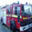
Label: truck